Miscarriage of justice

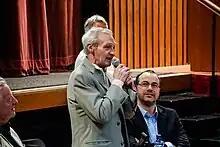
Paddy Hill from the Birmingham Six in 2015. He is seen here addressing an audience as to his advocacy in fighting miscarriages of justice.

Until 2005, the parole system assumed all convicted persons were guilty, and poorly handled those who were not. To be paroled, a convicted person had to sign a document in which, among other things, they confessed to the crime for which they were convicted. Someone who refused to sign this declaration spent longer in jail than someone who signed it. Some wrongly convicted people, such as the Birmingham Six, were refused parole for this reason. In 2005 the system changed, and began to parole prisoners who never admitted guilt.